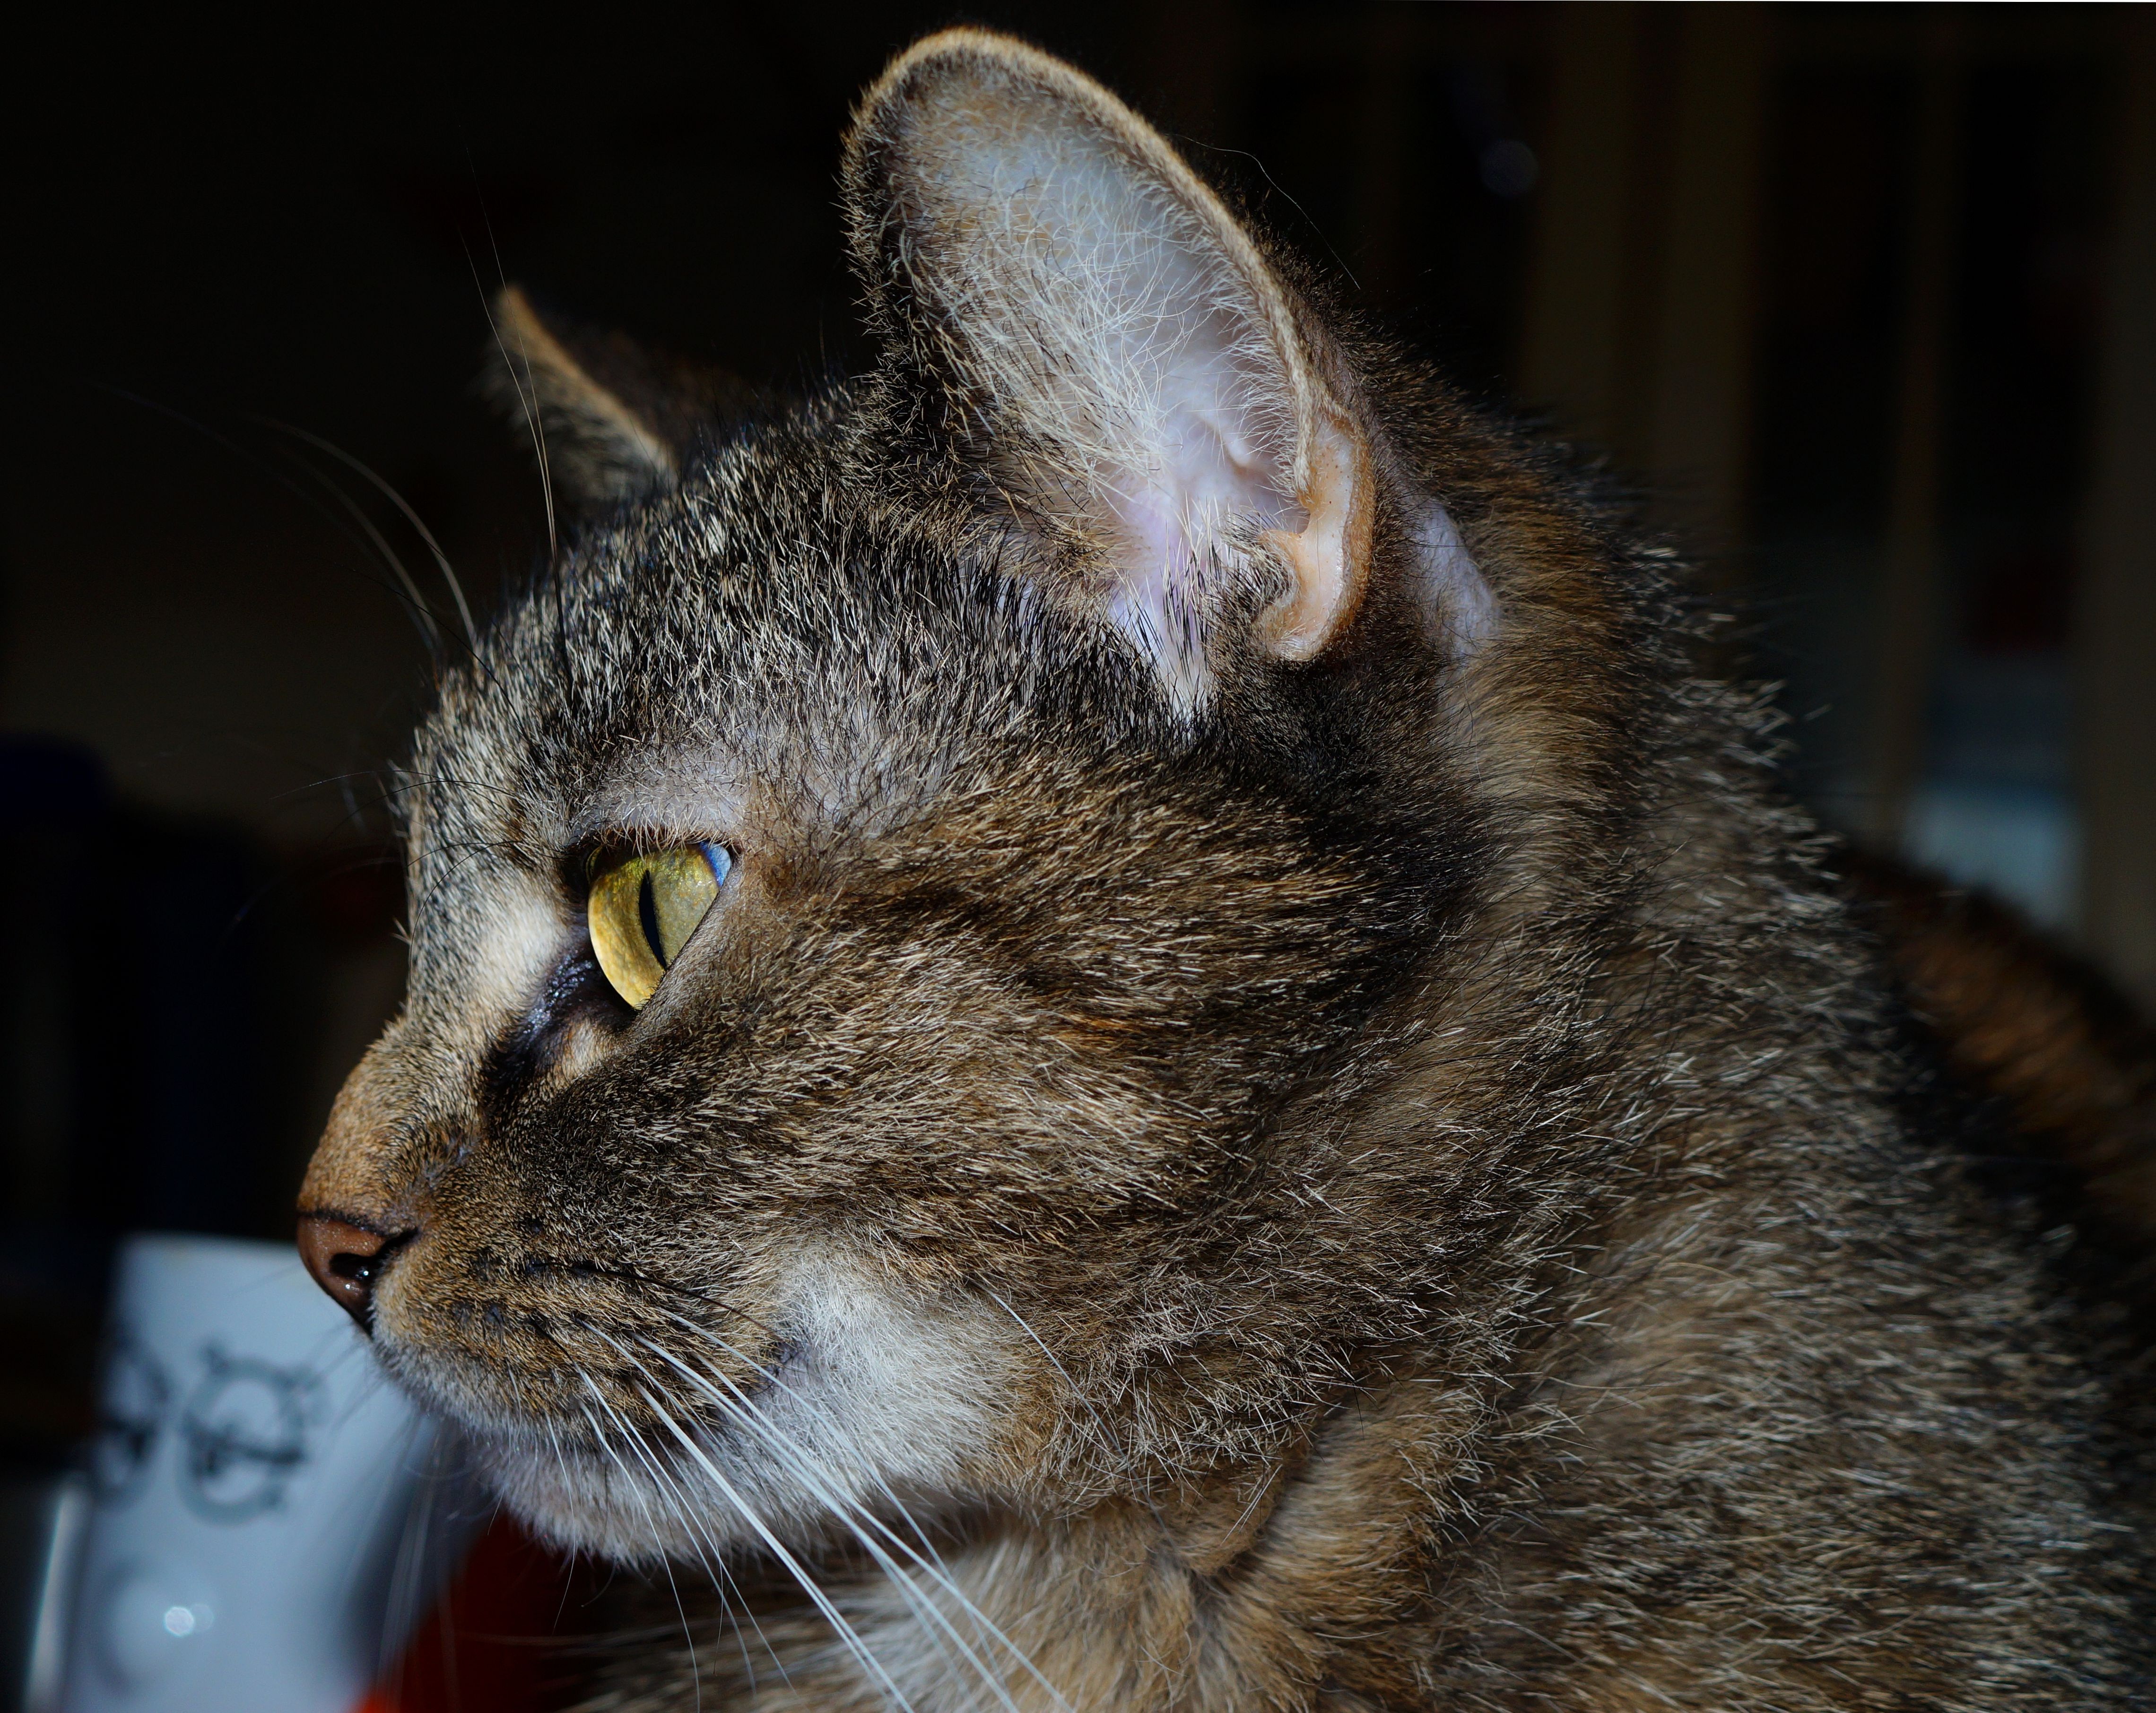
sweet, profile, female, pet, portrait, cat, mammal, fauna, close up, nose, whiskers, snout, adidas, vertebrate, pretty, mieze, domestic cat, mackerel, cat's eyes, tabby cat, european shorthair, wild cat, small to medium sized cats, cat like mammal, domestic short haired cat, pixie bob